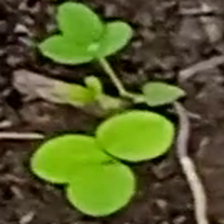
Weed species: Asian_Pigeonwings_(Clitoria Ternatea)